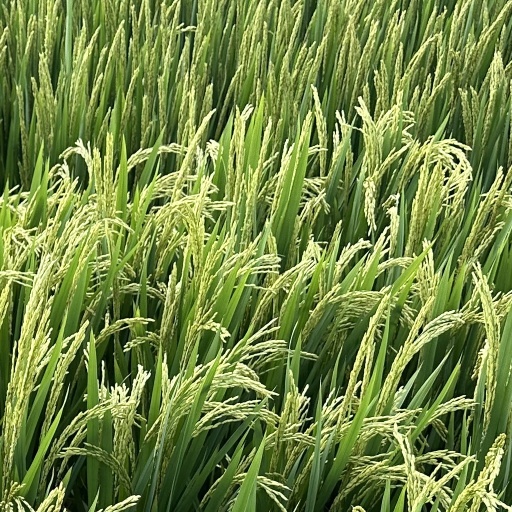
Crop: rice